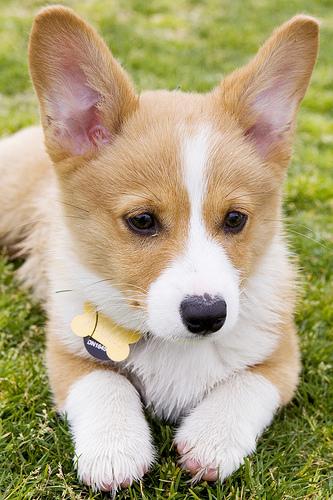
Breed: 205-n000029-Pembroke